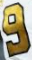
Number: 9